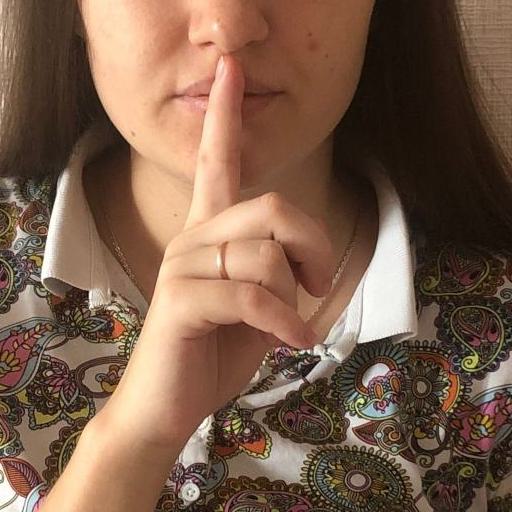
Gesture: mute